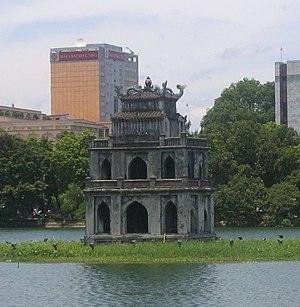
La tour de la Tortue se trouve sur un îlot minuscule d’une superficie d’environ 350 m², au milieu du lac Hoan Kiem, dans la partie sud de Hanoï, la capitale du Viêt Nam. Elle rend hommage à l'animal sacré, la tortue, et est devenue, au fil du temps, un symbole de la ville. Son architecture est une combinaison d’architecture asiatique et européenne.